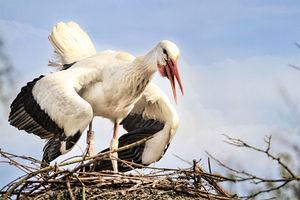
La Cigogne blanche est une grande espèce d'oiseaux échassiers de la famille des Ciconiidés. Son plumage est principalement blanc, avec du noir sur les ailes. Les adultes ont de longues pattes rouges et un bec rouge long et droit, et mesurent en moyenne 100 à 115 cm du bout du bec au bout de la queue, avec une envergure comprise entre 155 et 215 cm. Son espérance de vie est de 20 à 30 ans.